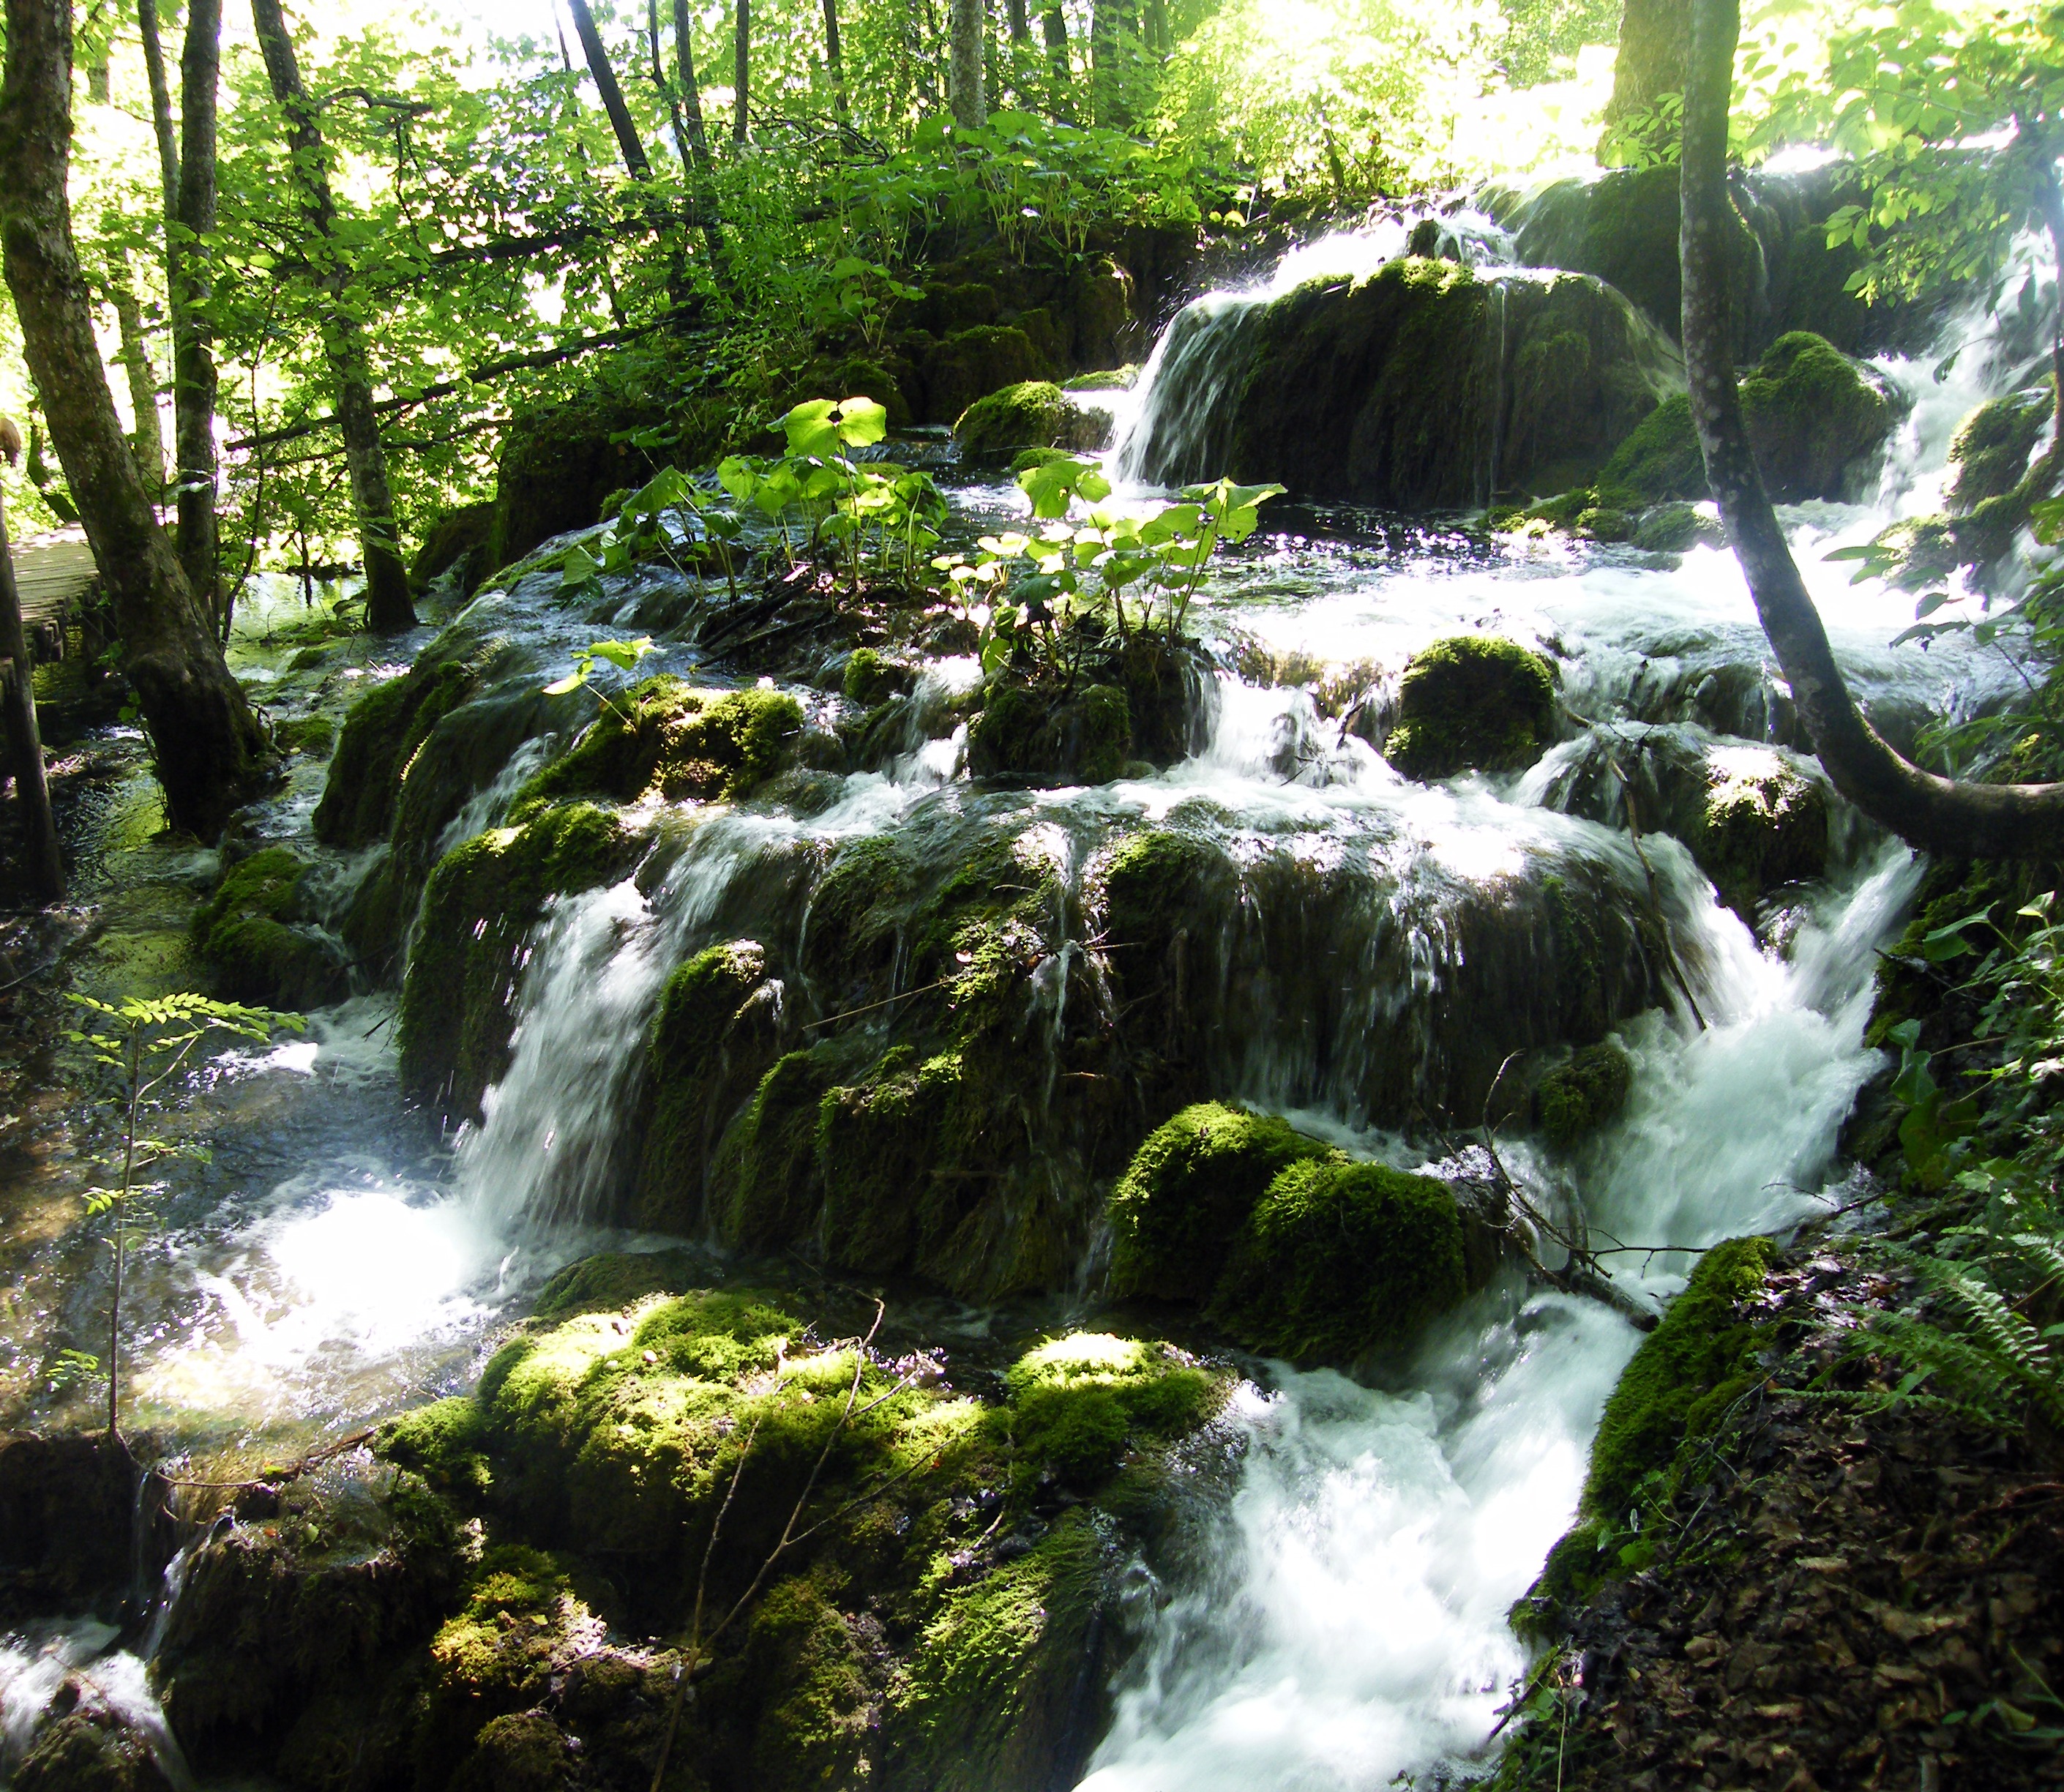
forest, waterfall, creek, stream, jungle, botany, body of water, croatia, vegetation, rainforest, wasserfall, magic, woodland, lakes, habitat, water feature, ecosystem, watercourse, plittvice